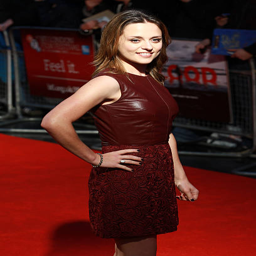
actor attends the premiere during festival .